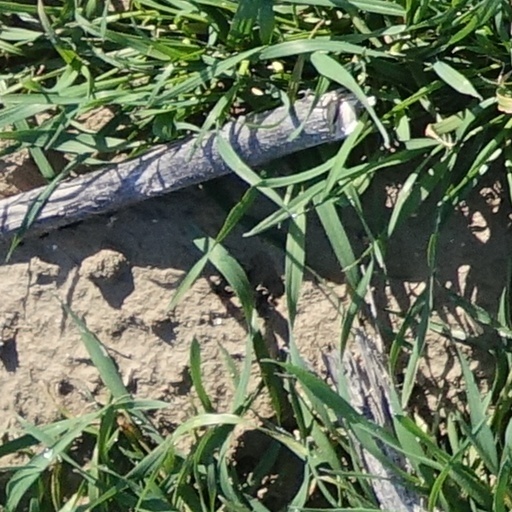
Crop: wheat